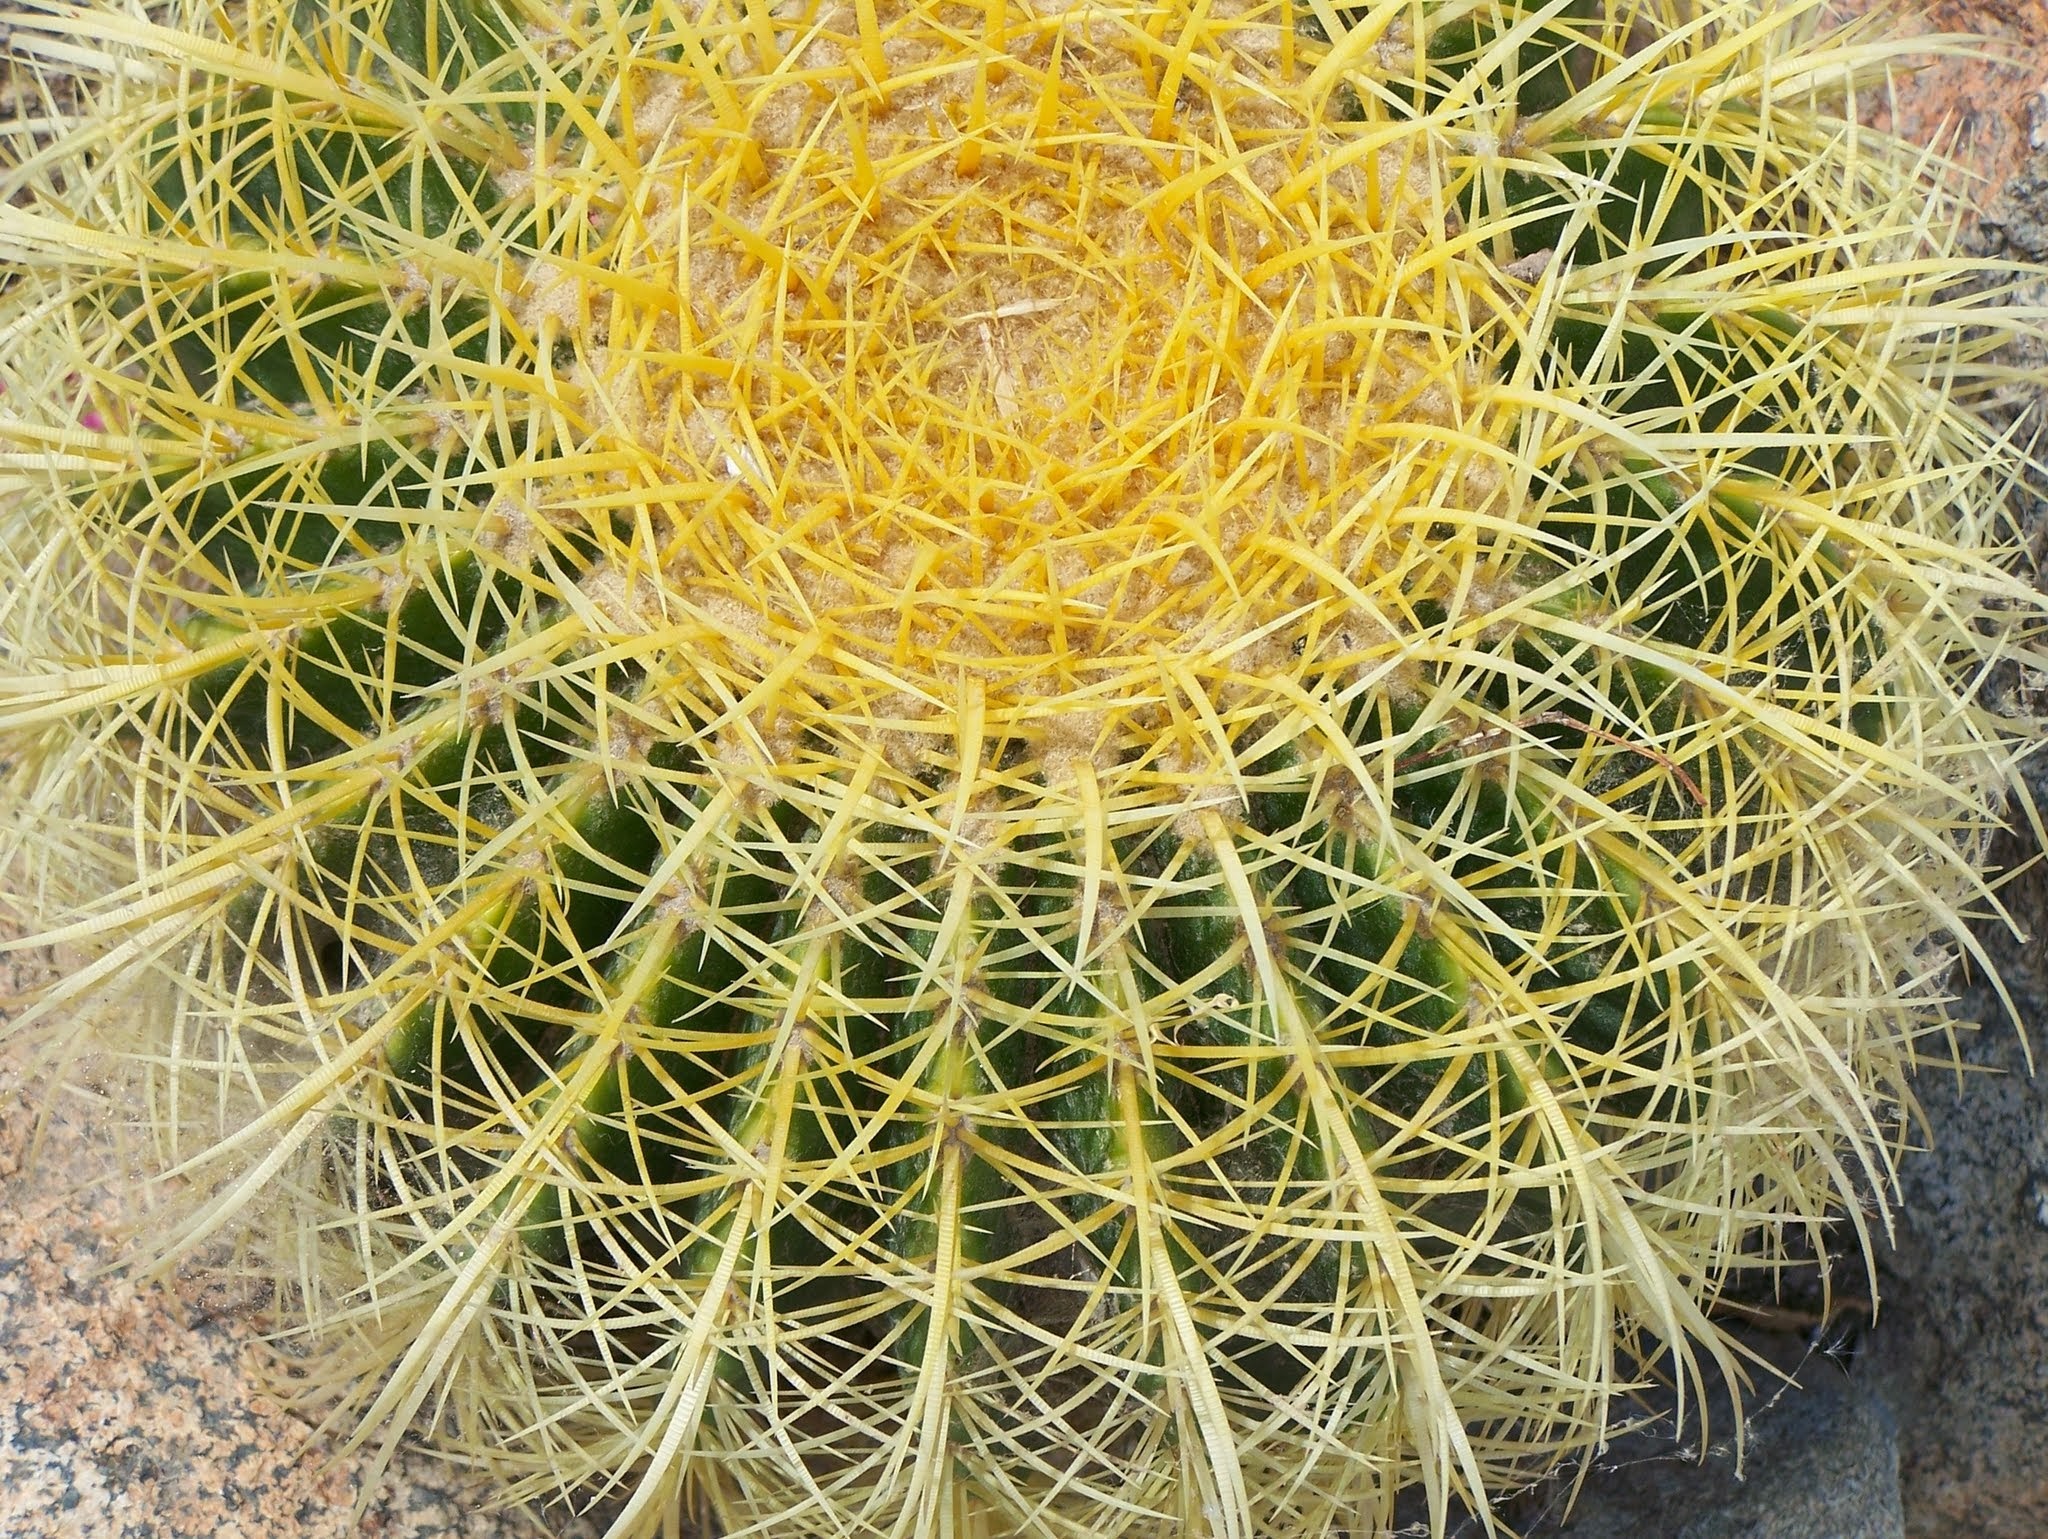
cactus, plant, flower, green, botany, garden, flora, thorns, caryophyllales, flowering plant, prickly pear, land plant, thorns spines and prickles, hedgehog cactus